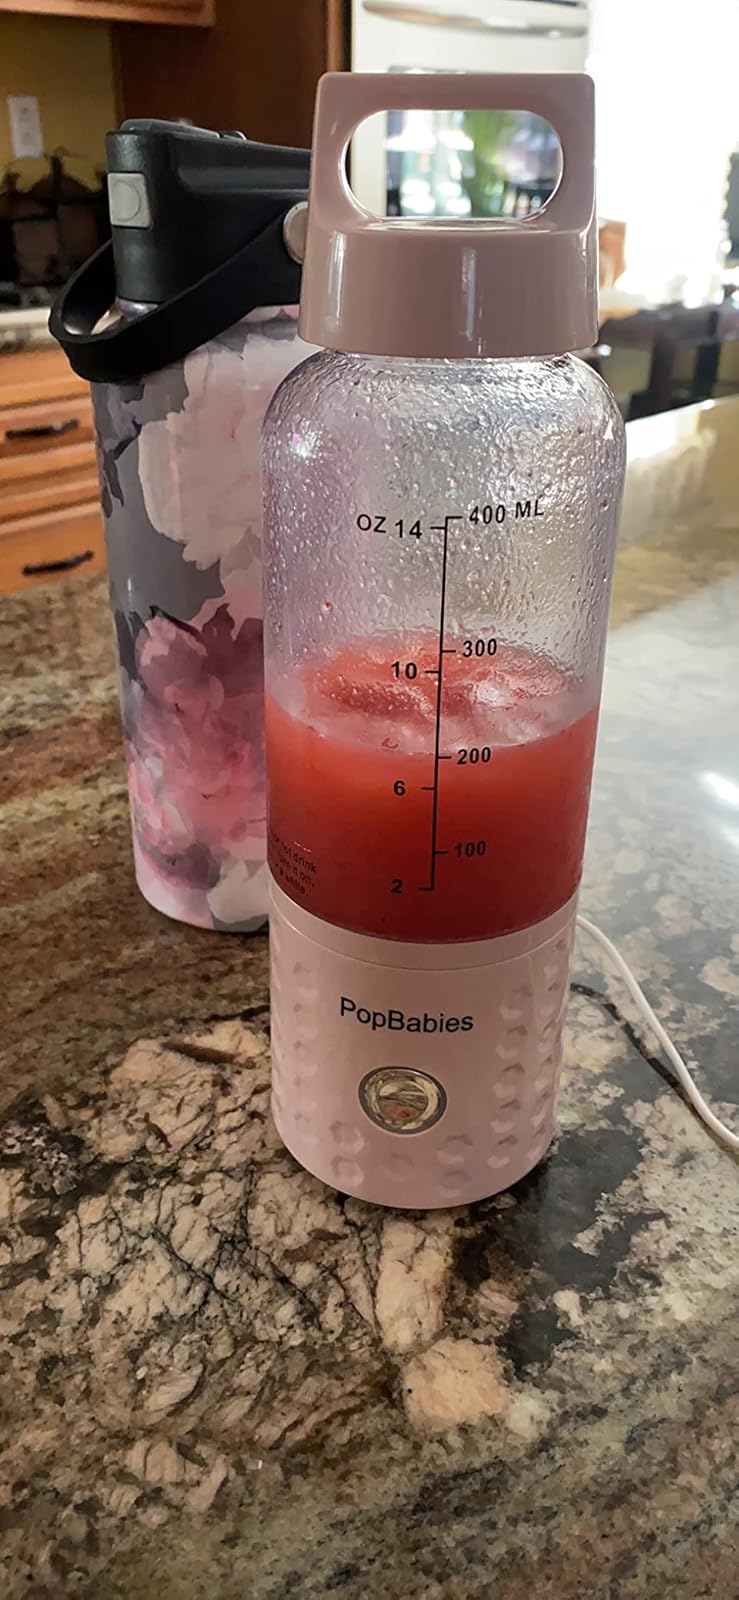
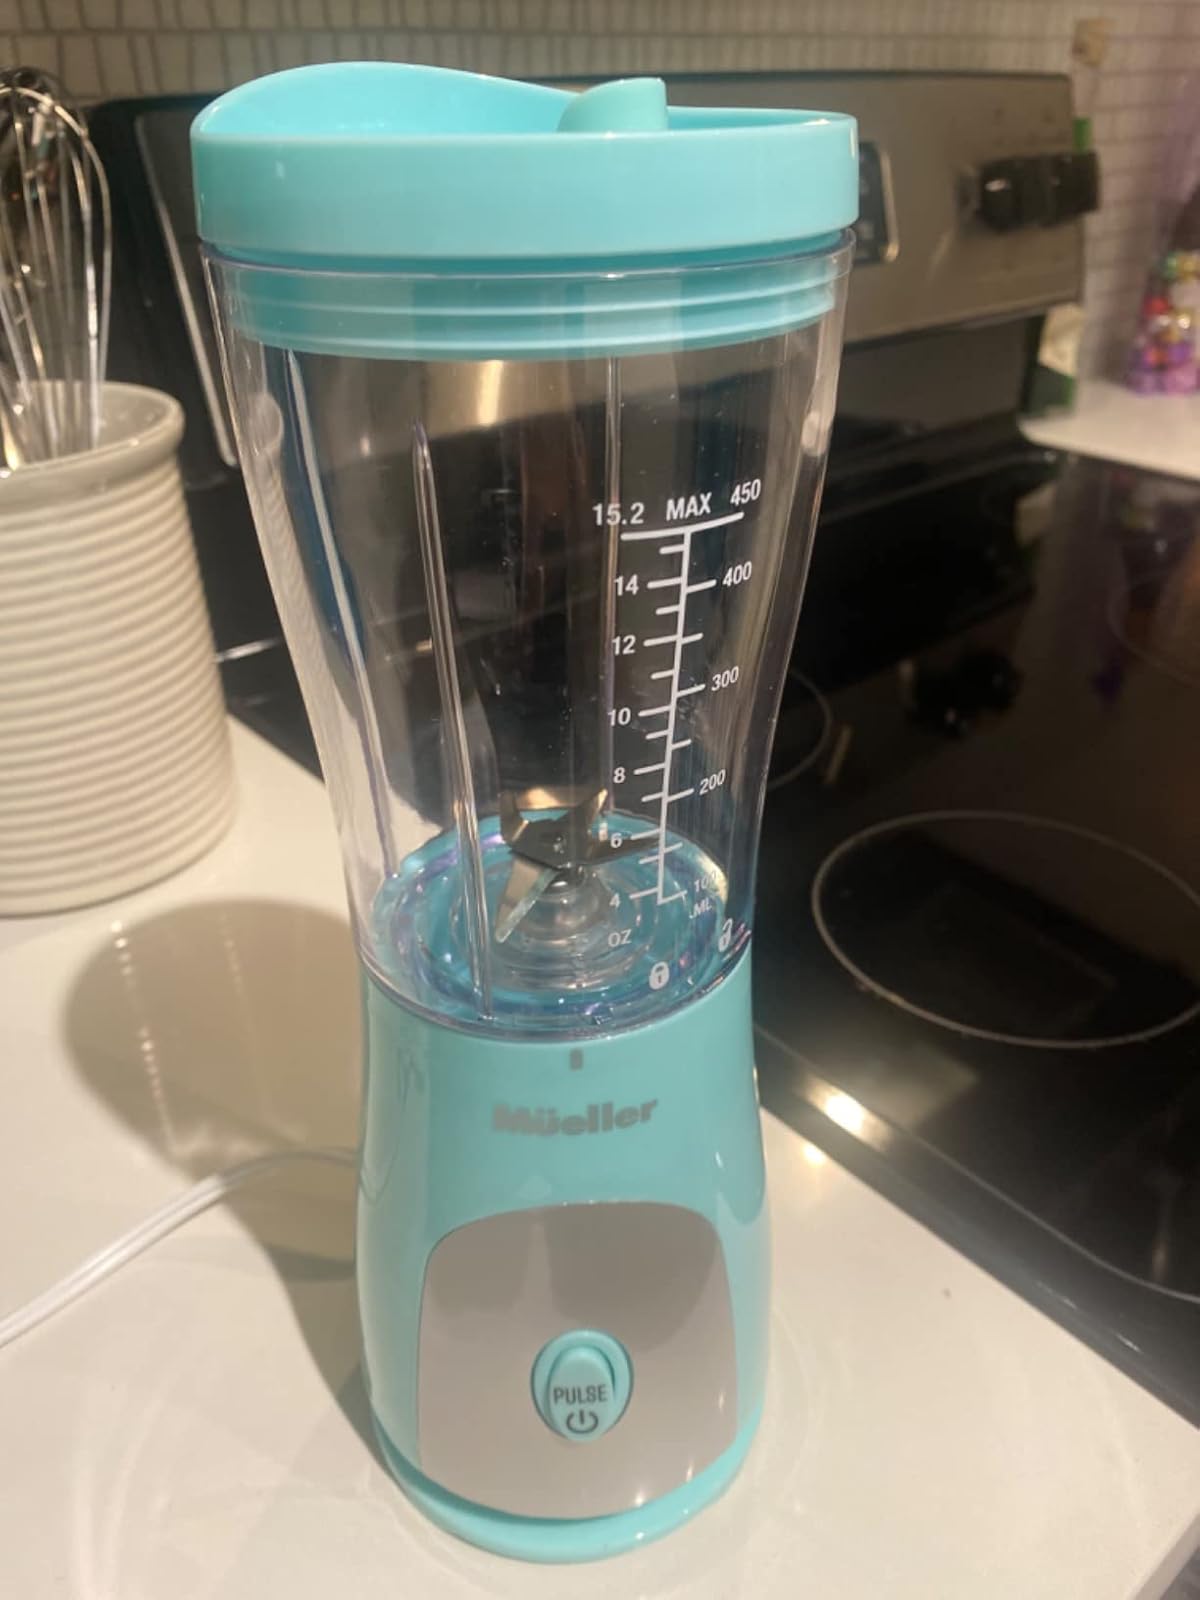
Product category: items_blender
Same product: no